Remington Village Historic District

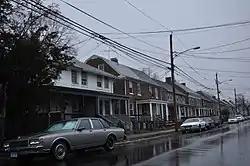
Housing on East Avenue

The Remington Village Historic District encompasses a World War I-era housing development in northeastern Bridgeport, Connecticut. Located on Willow Street and East Avenue between Boston and Barnum Avenues, the area was developed by the Remington Arms company to attract workers to its nearby munitions factory. The complex is a well-preserved example of wartime housing in the city, and was listed on the National Register of Historic Places in 1990.